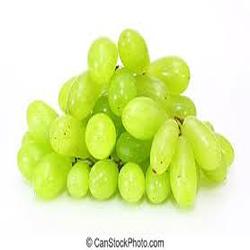
Label: Grapes